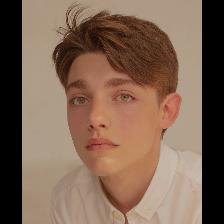
Label: Human